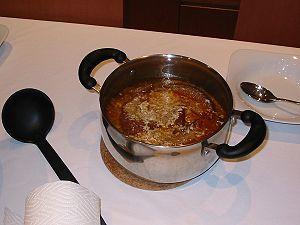
La soupe à l'ail est une soupe typiquement castillane contenant principalement de l'eau ou du bouillon, du pain, du paprika, du laurier, de l'ail et de l'huile d'olive. C'est une soupe d'origine humble, et qui a, comme tout plat populaire, de nombreuses variantes, selon l'économie familiale et les goûts du cuisinier. Il est fréquent que l'on ajoute d'autres ingrédients, comme des œufs, des saucisses, du lard rôti, du jambon, etc. Dans certaines régions du centre et du nord de l'Espagne c'est aujourd'hui un plat associé à la cuisine de la Semana Santa.